Toni Collette

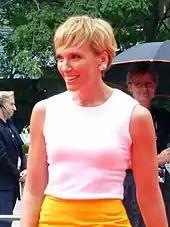
Collette attending the premiere of "Miss You Already" at the 2015 Toronto International Film Festival

Collette's first release of 2012 was the independent comedy drama "Mental". She played Shaz, a hitchhiker who is hired as a nanny to take care of five mentally ill sisters. Despite giving the film a negative review, Gary Goldstein of the "Los Angeles Times" said that the actor "rips into her woolly role as if channeling a leftover personality from her "United States of Tara" days." Luke Buckmaster of "Crikey" called her "charismatic and all-inhabiting". She received her third AACTA Best Actress nomination for the role. Later in the year, she played Peggy, a supporting role in the biographical drama, "Hitchcock". Deborah Ross, writing for "The Spectator", provided an unenthusiastic review and wrote, "["Hitchcock"] wastes many of its cast members - particularly Toni Collette."